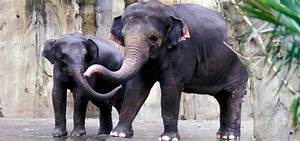
Label: elephant